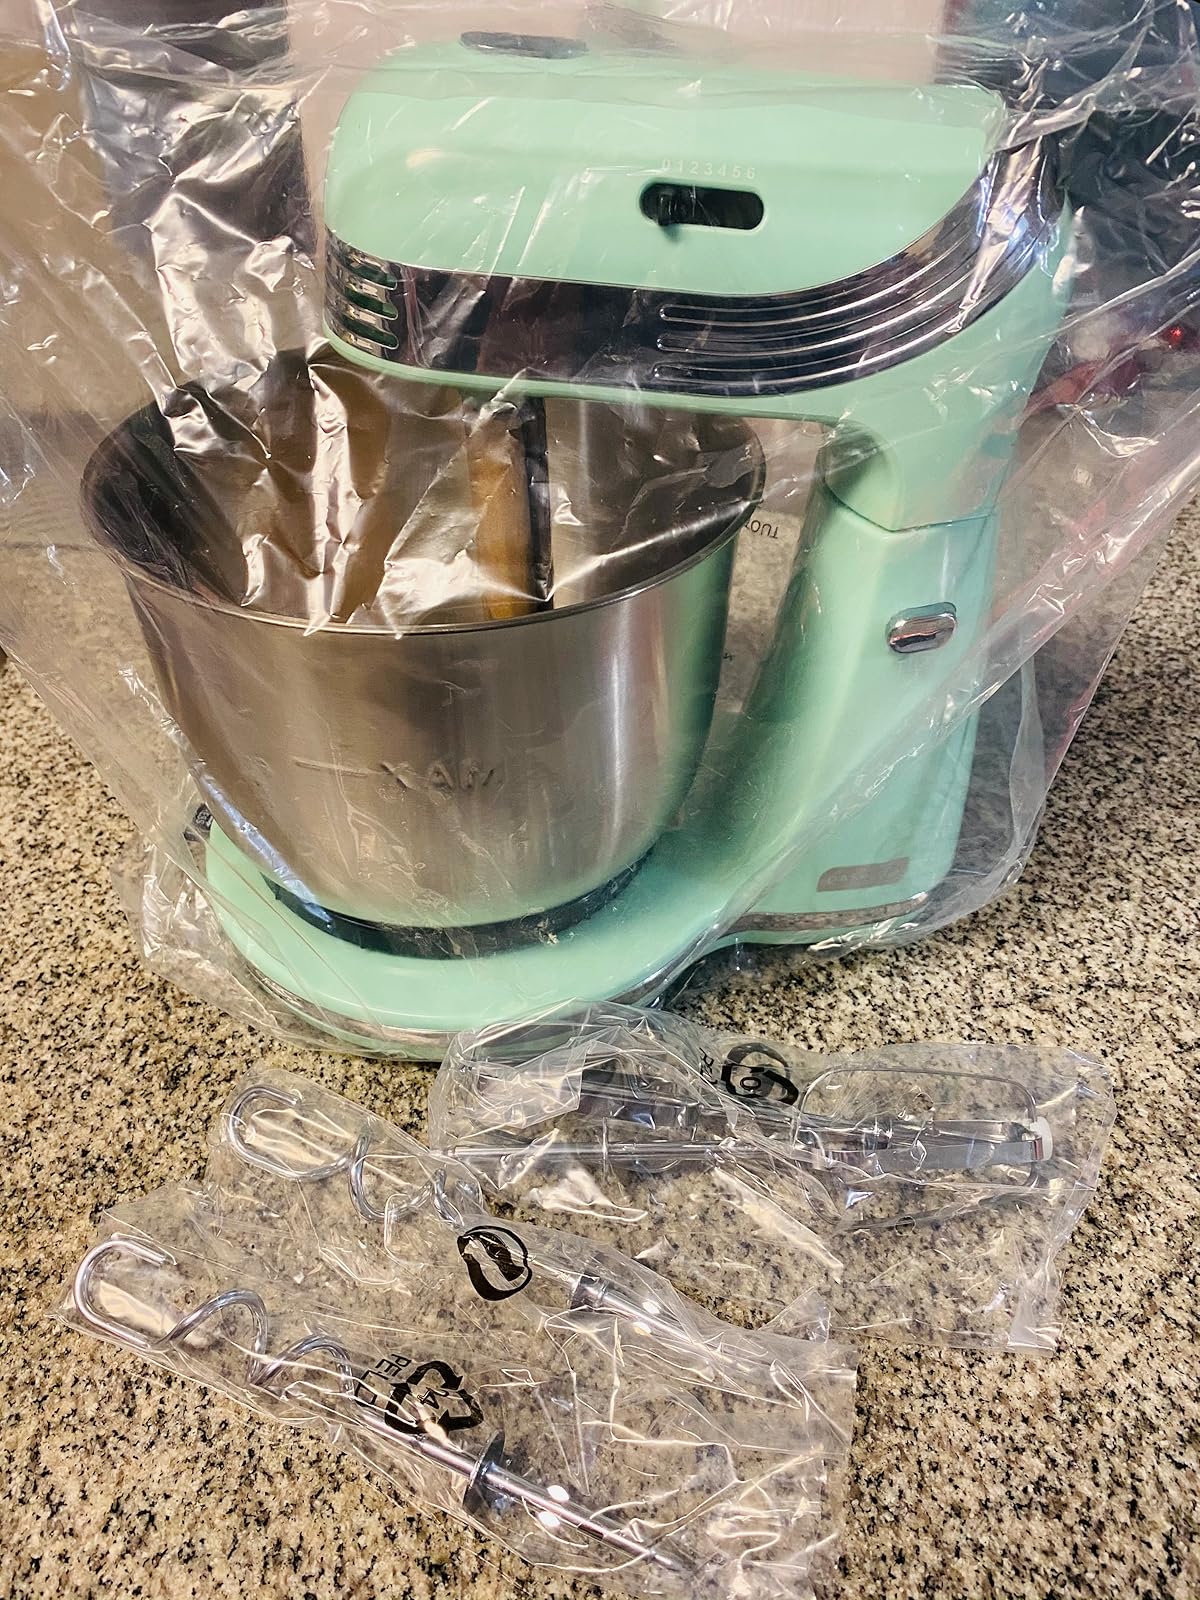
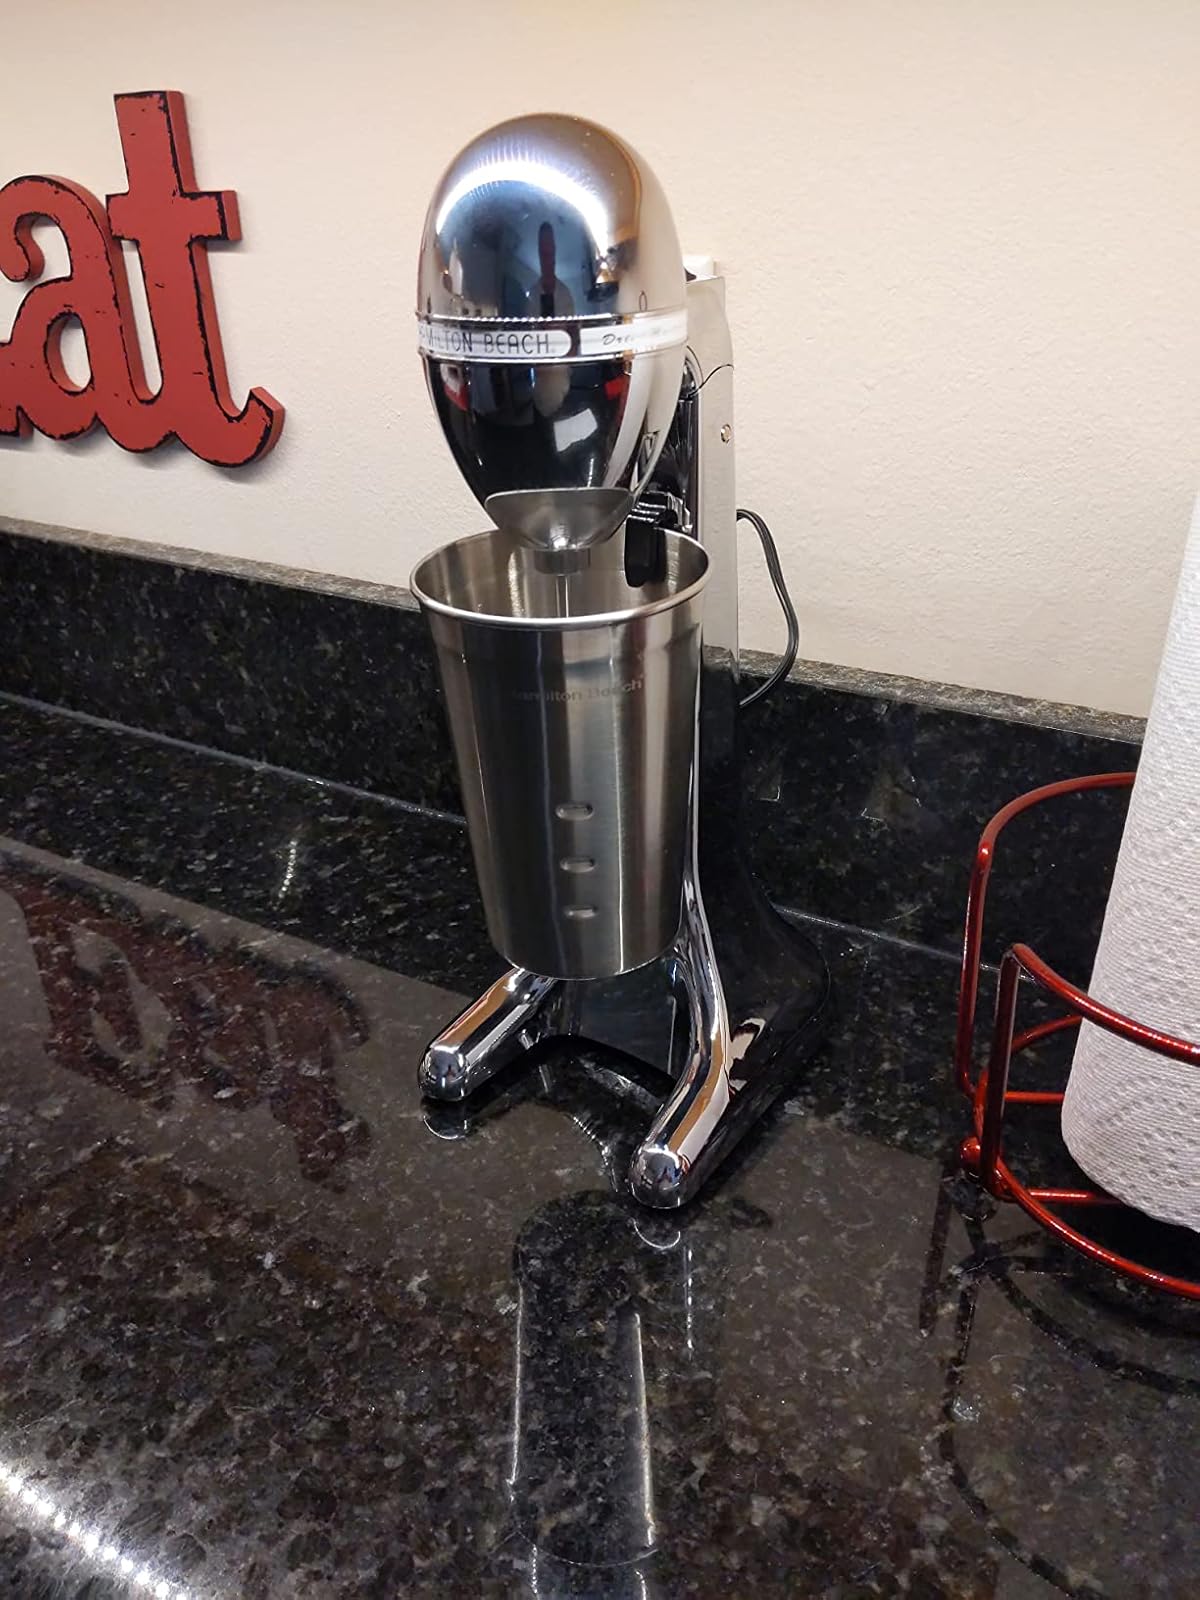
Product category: items_mixer
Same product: no